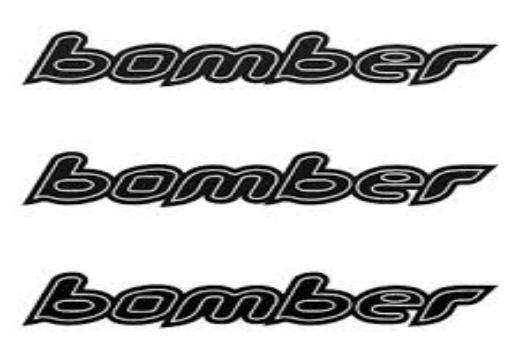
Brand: Bomber
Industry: Clothes